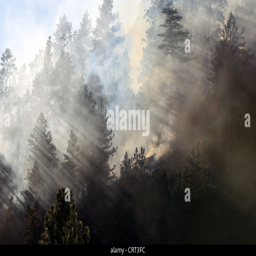
smoke hangs in the trees during a forest fire